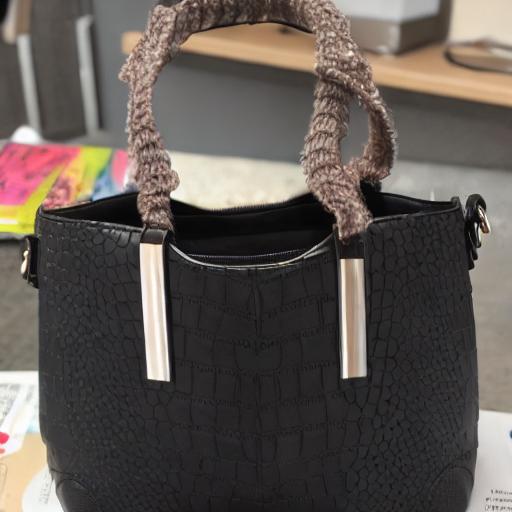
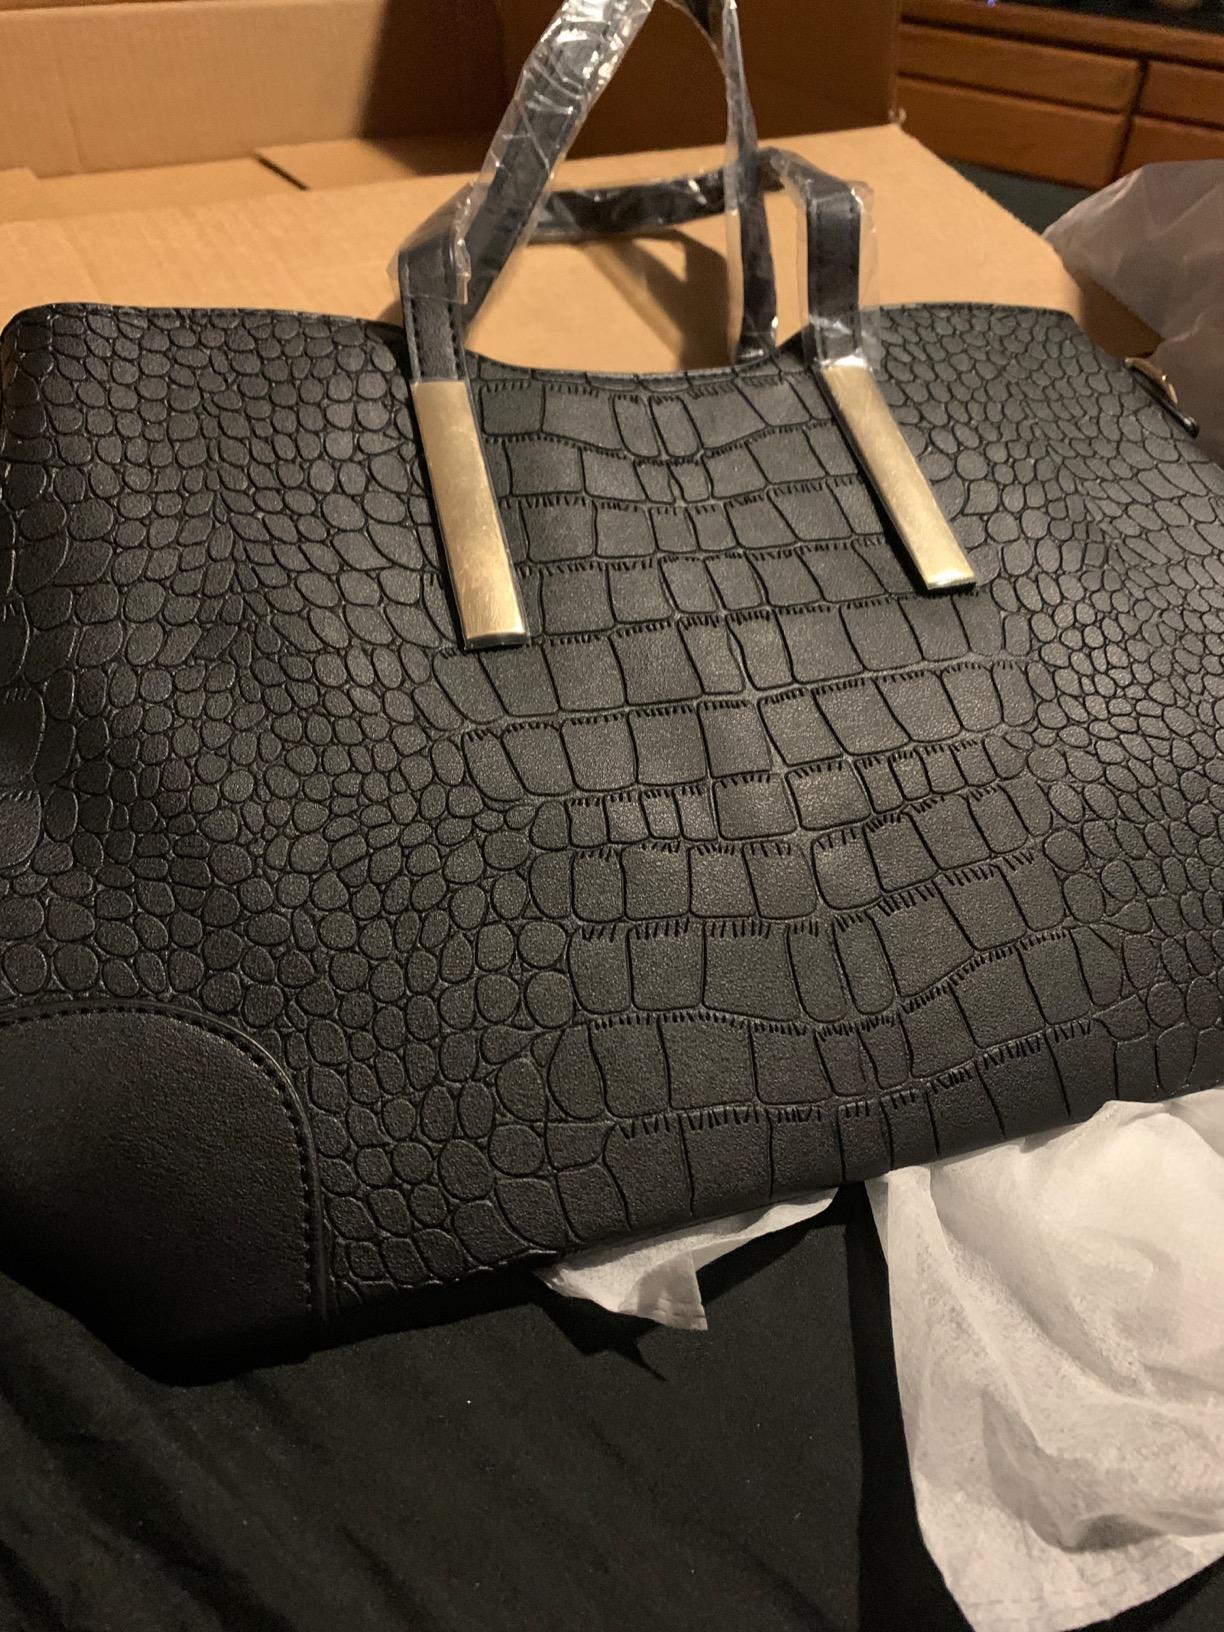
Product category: accessories_handbag
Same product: no